School District of Rhinelander

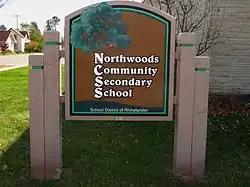
Sign of Northwoods Community Secondary School which is no longer outside the Rhinelander High School. NCSS was confirmed to be closed at the end of the 2016–17 school year.

The School District of Rhinelander (SDR) is located in Rhinelander, Wisconsin. Approximately 2,900 students are enrolled. In 2005 a referendum to keep three local schools open failed, combining fourth and fifth grade students into one intermediate school and all of the kindergarten-third grade students into two schools. In 2008 another referendum failed resulting in budget cuts to the High School's pool and field house. Again in 2010 the district ran a referendum, this time passing, allowing the secondary schools to remain in separate buildings. In late 2010 the school district was given a grant, resulting in 13.7 million dollars of heavy renovation throughout the district.